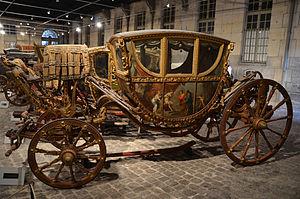
Berline de la famille Tanara, Musée National de la Voiture et du Tourisme à Compiègne, Oise, Picardie, France